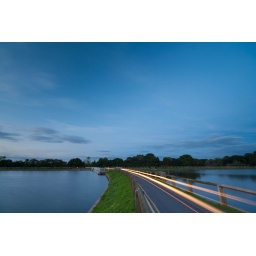
car lights by lake